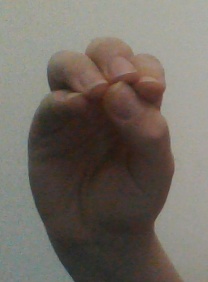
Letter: ha